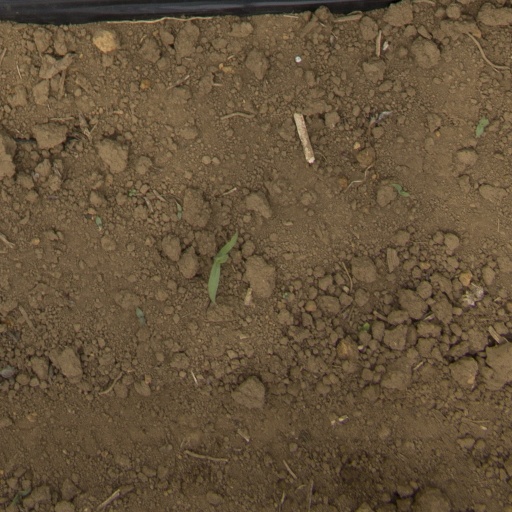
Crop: Jerusalem artichoke